Mexicali

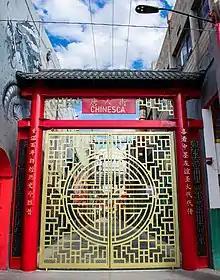
Ceremonial gate in La Chinesca

Silicon Border is an empty development supposedly tailored to the specific needs of high-technology manufacturing and is situated in the outskirts of Mexicali, along the western border of the U.S. and Mexico. The aim of the empty manufacturing park, which began in 2004, was to transform Mexicali into the world's next semiconductor manufacturing center, if the world economy was fine. The Mexican federal and Baja California state governments have given away $2 million of public money to private hands, without a referendum for the design of the project and the laying of a few streets and lamp posts that can be seen on the premises as the only work done. Neither authorities nor the private frontmen of the project have given the public any account on what the public money was spent on. Former president Vicente Fox offered ten years of a tax rate as low as 3% to foreign-owned factories.